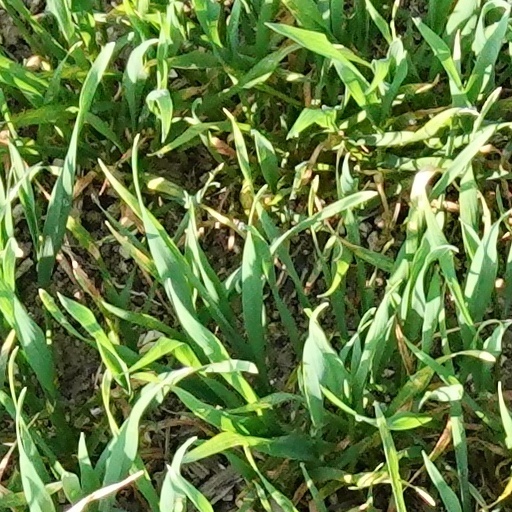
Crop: wheat